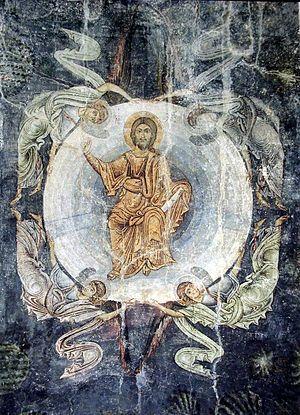
La Cathédrale Sainte-Sophie d'Ohrid est la cathédrale de l'Archevêché d'Ohrid et le siège de l'Église orthodoxe macédonienne. Elle se trouve à Ohrid, petite ville du sud-ouest de la Macédoine du Nord.